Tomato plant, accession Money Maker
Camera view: vertical (180 deg); turntable rotation: 0 degrees
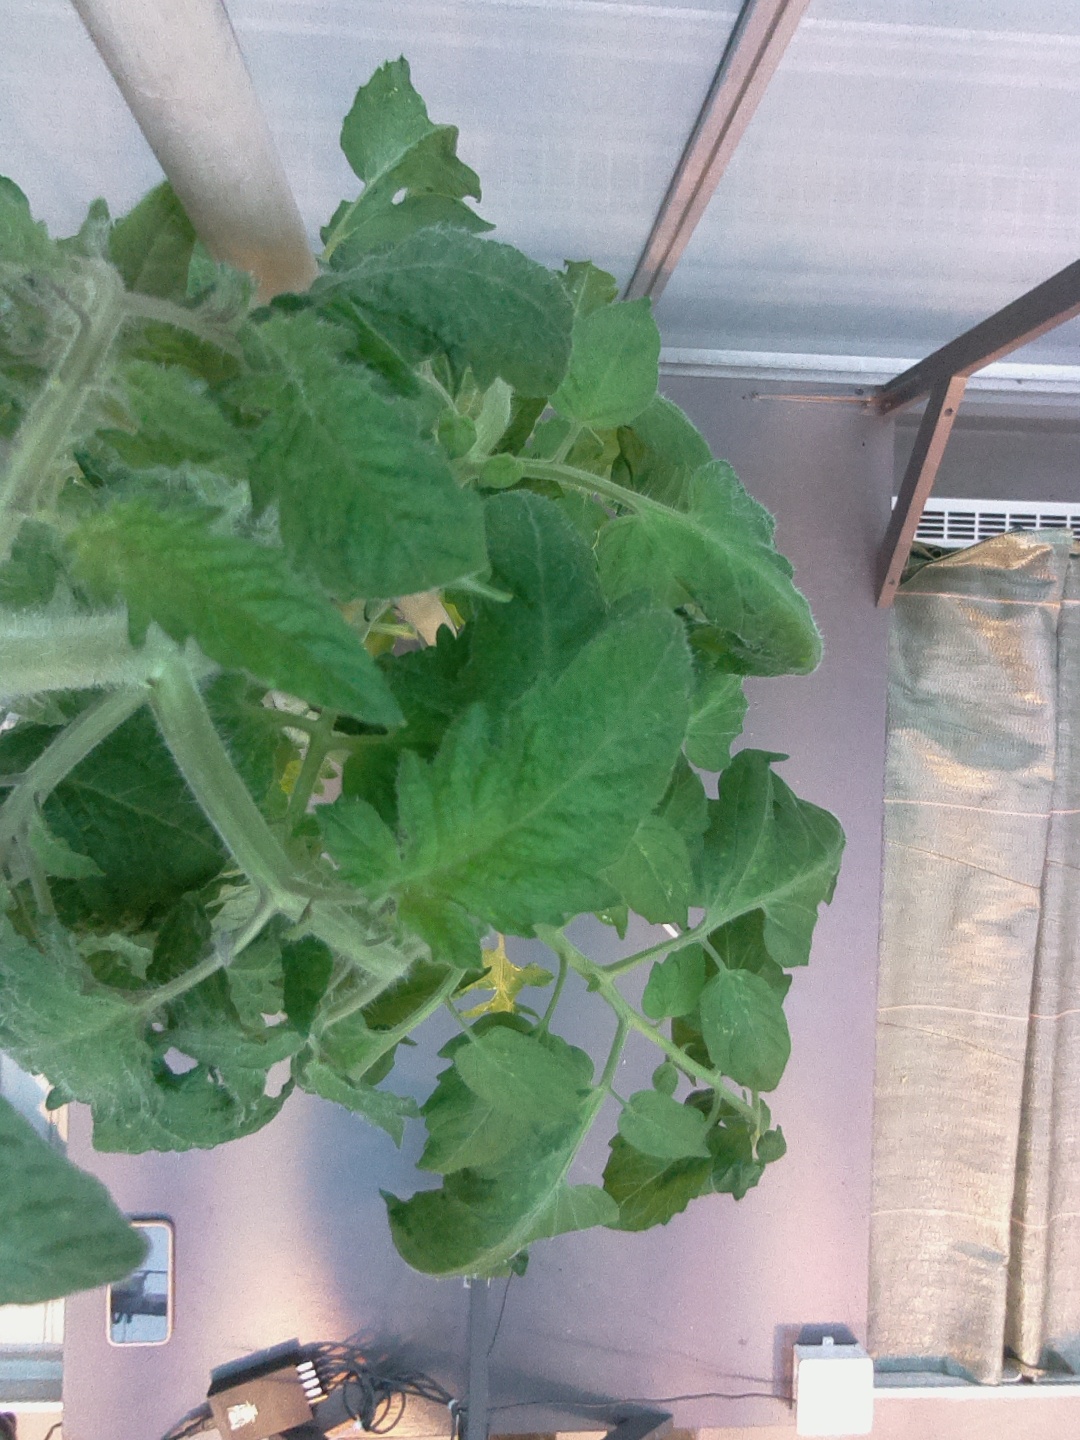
BBCH growth stage 56: 6 inflorescences visible